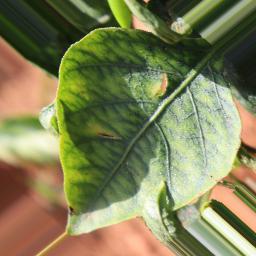
Label: nutritional